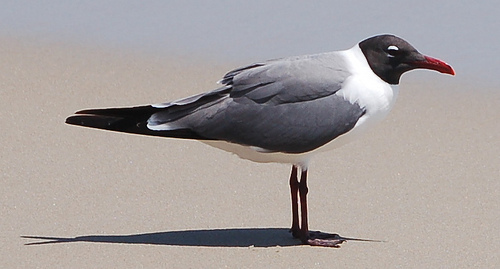
the beak is long and red, the head is all black with a white neck line and belly with grey wings.
this gray and white bird has a black head and a yellow beak.
this is a white bird with grey wings and a black head.
a medium sized bird with a bill that curves downwards, and a white belly
this bird has a black head and tail feathers with a grey back and wings and white check with a short neck and red beak.
its legs are tall and its black tail sticks out straight and its red beak curves slightly.
this particular bird has a belly that is white with gray wings
this bird has long legs, an orange beack, and a dark gray head.
this bird has wings that are gray and has an orange billthe bird is large with black head, orange beak and grey wings.
Species: Long Tailed Jaeger